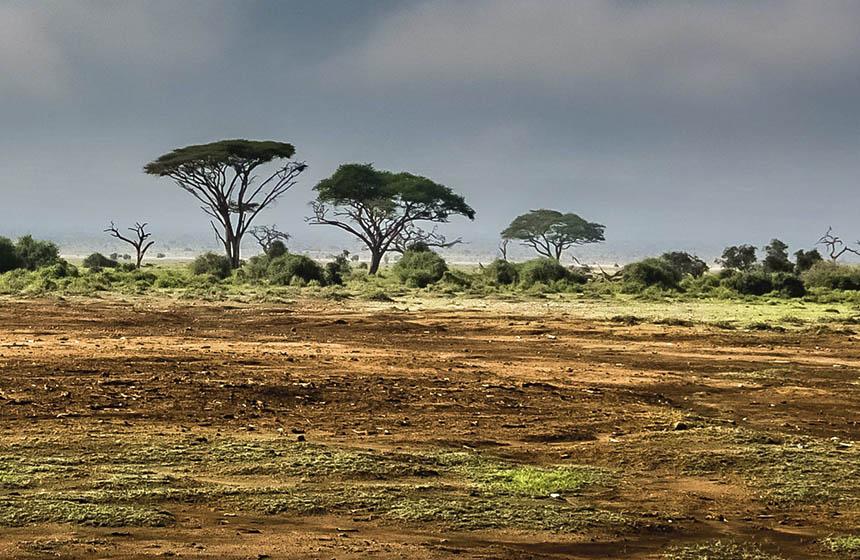
Mandhari nzuri na ya kuvutia yenye sehemu kubwa ya uwazi, kukiwa na miti mirefu na anga likiwa na wingu lililofunga, ikiashiria mvua inataka kuonyesha.